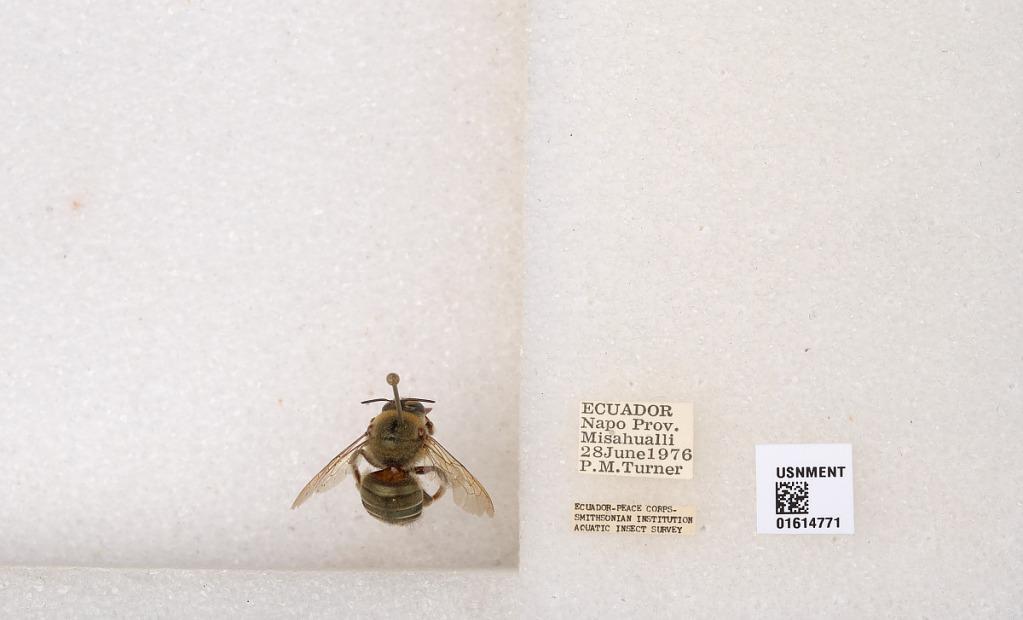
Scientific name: Xylocopa
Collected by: P. Turner
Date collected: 1976-6-28
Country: Ecuador
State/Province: Napo
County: Tena
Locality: Misahualli